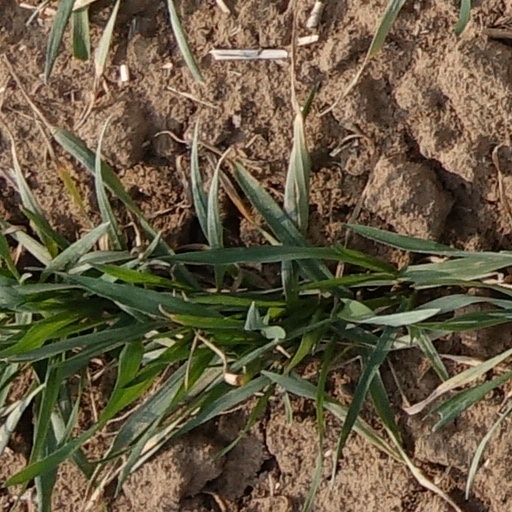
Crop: wheat